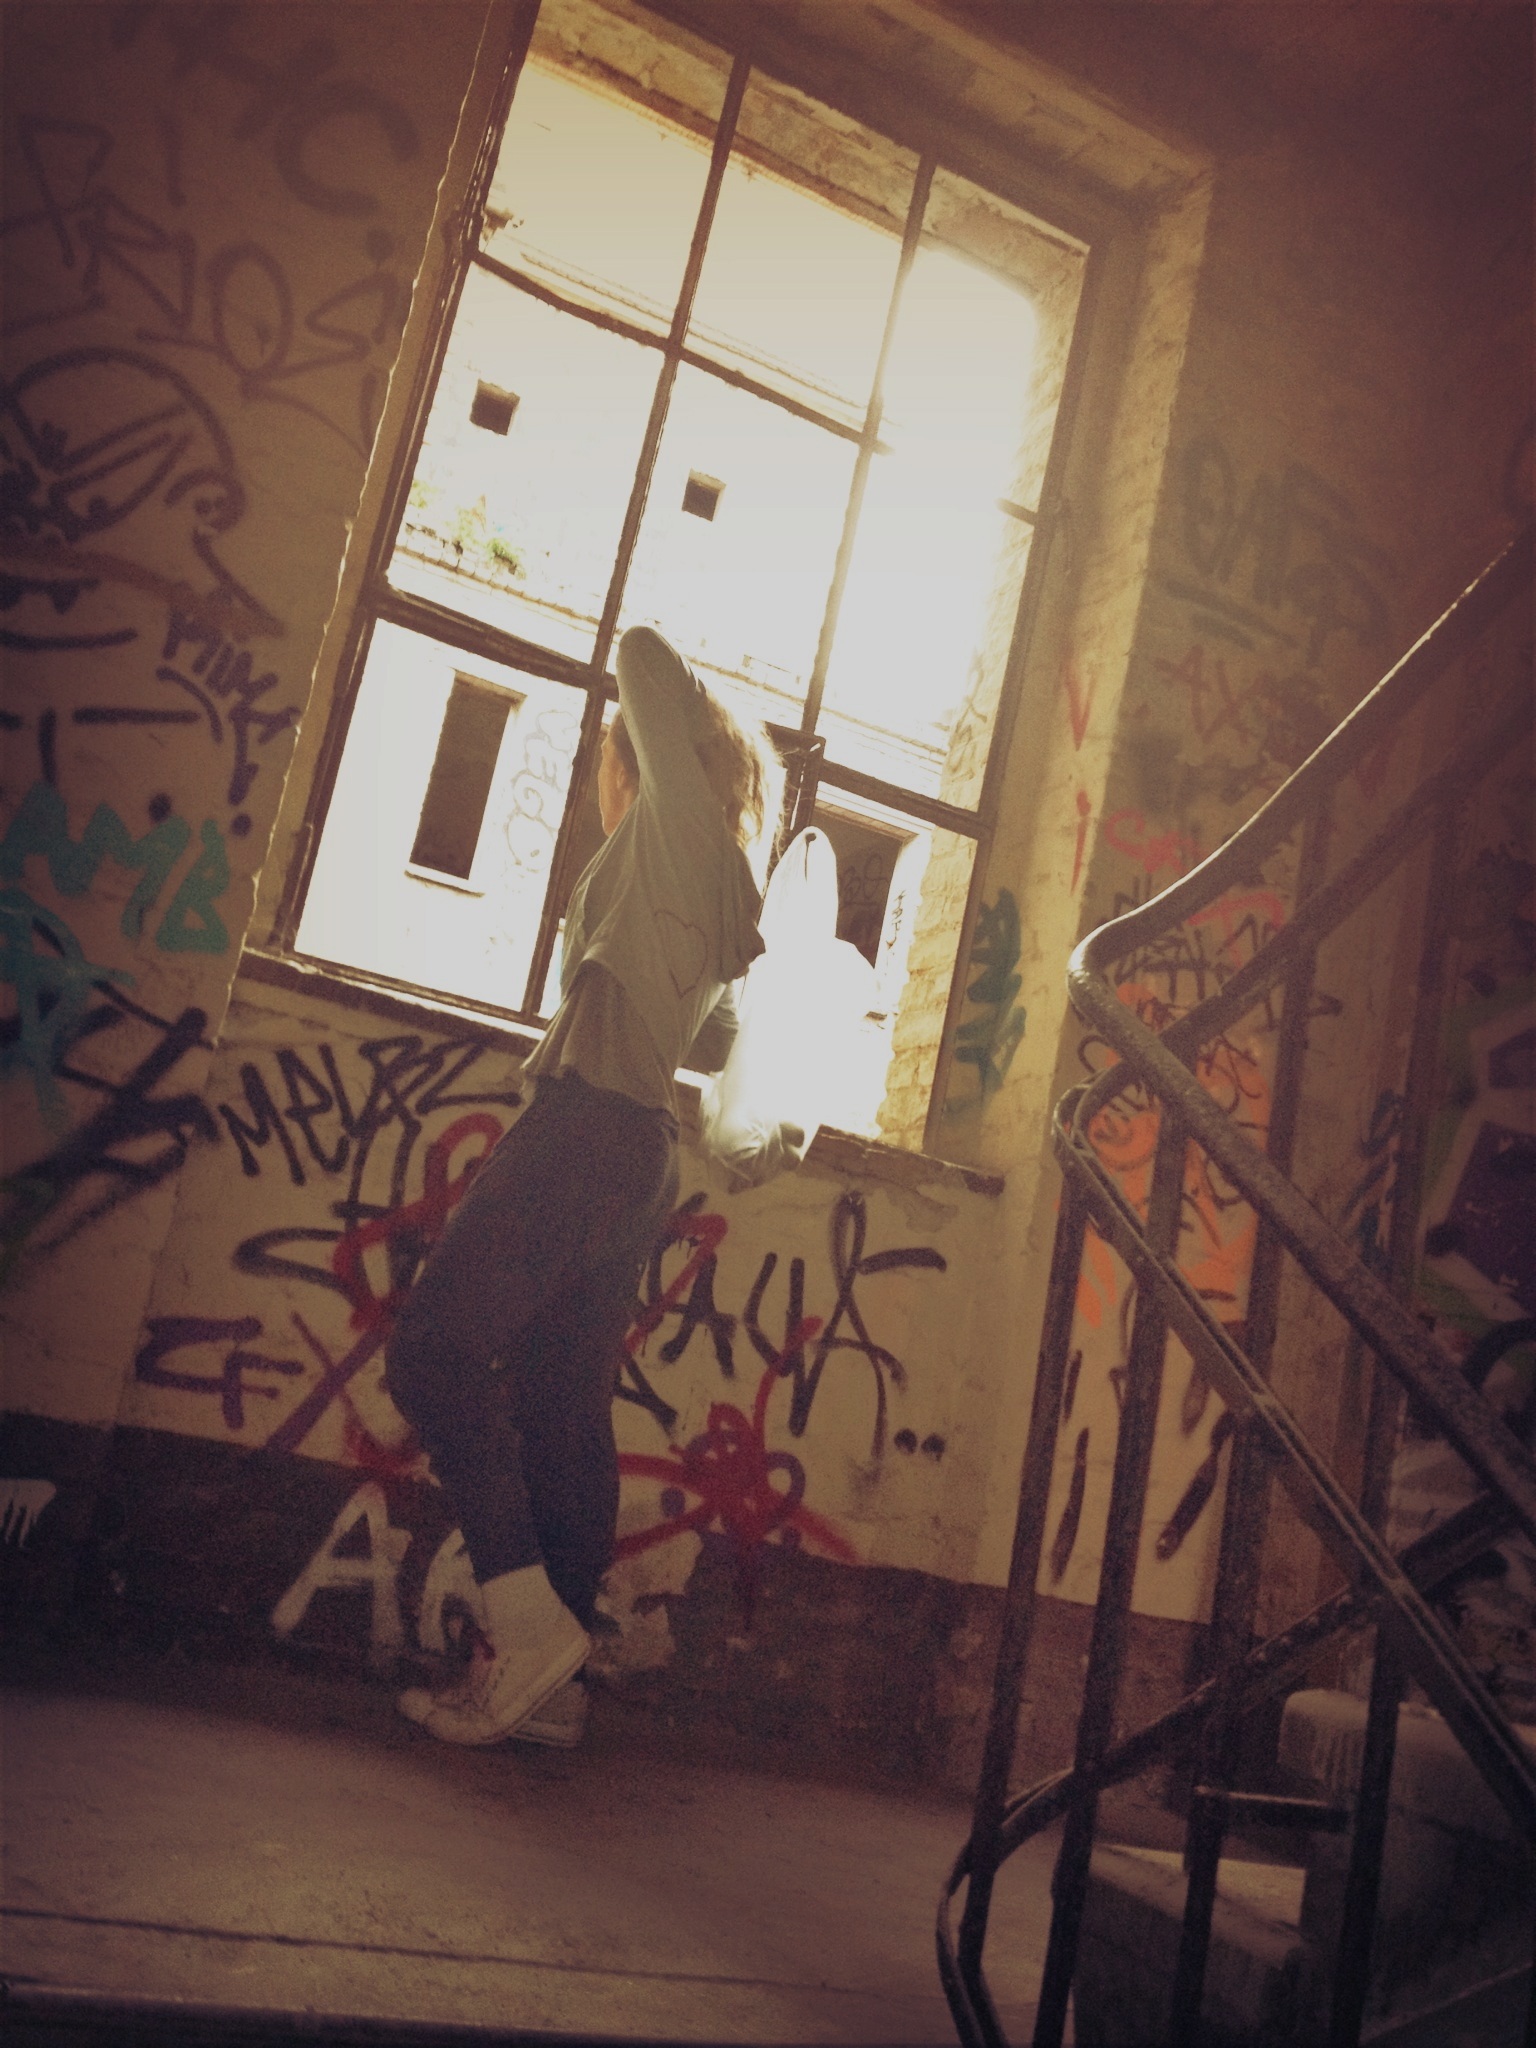
light, girl, woman, window, wall, female, young, indoor, abandoned, grunge, old building, art, stairs, photograph, snapshot, image, shape, eisfabrik